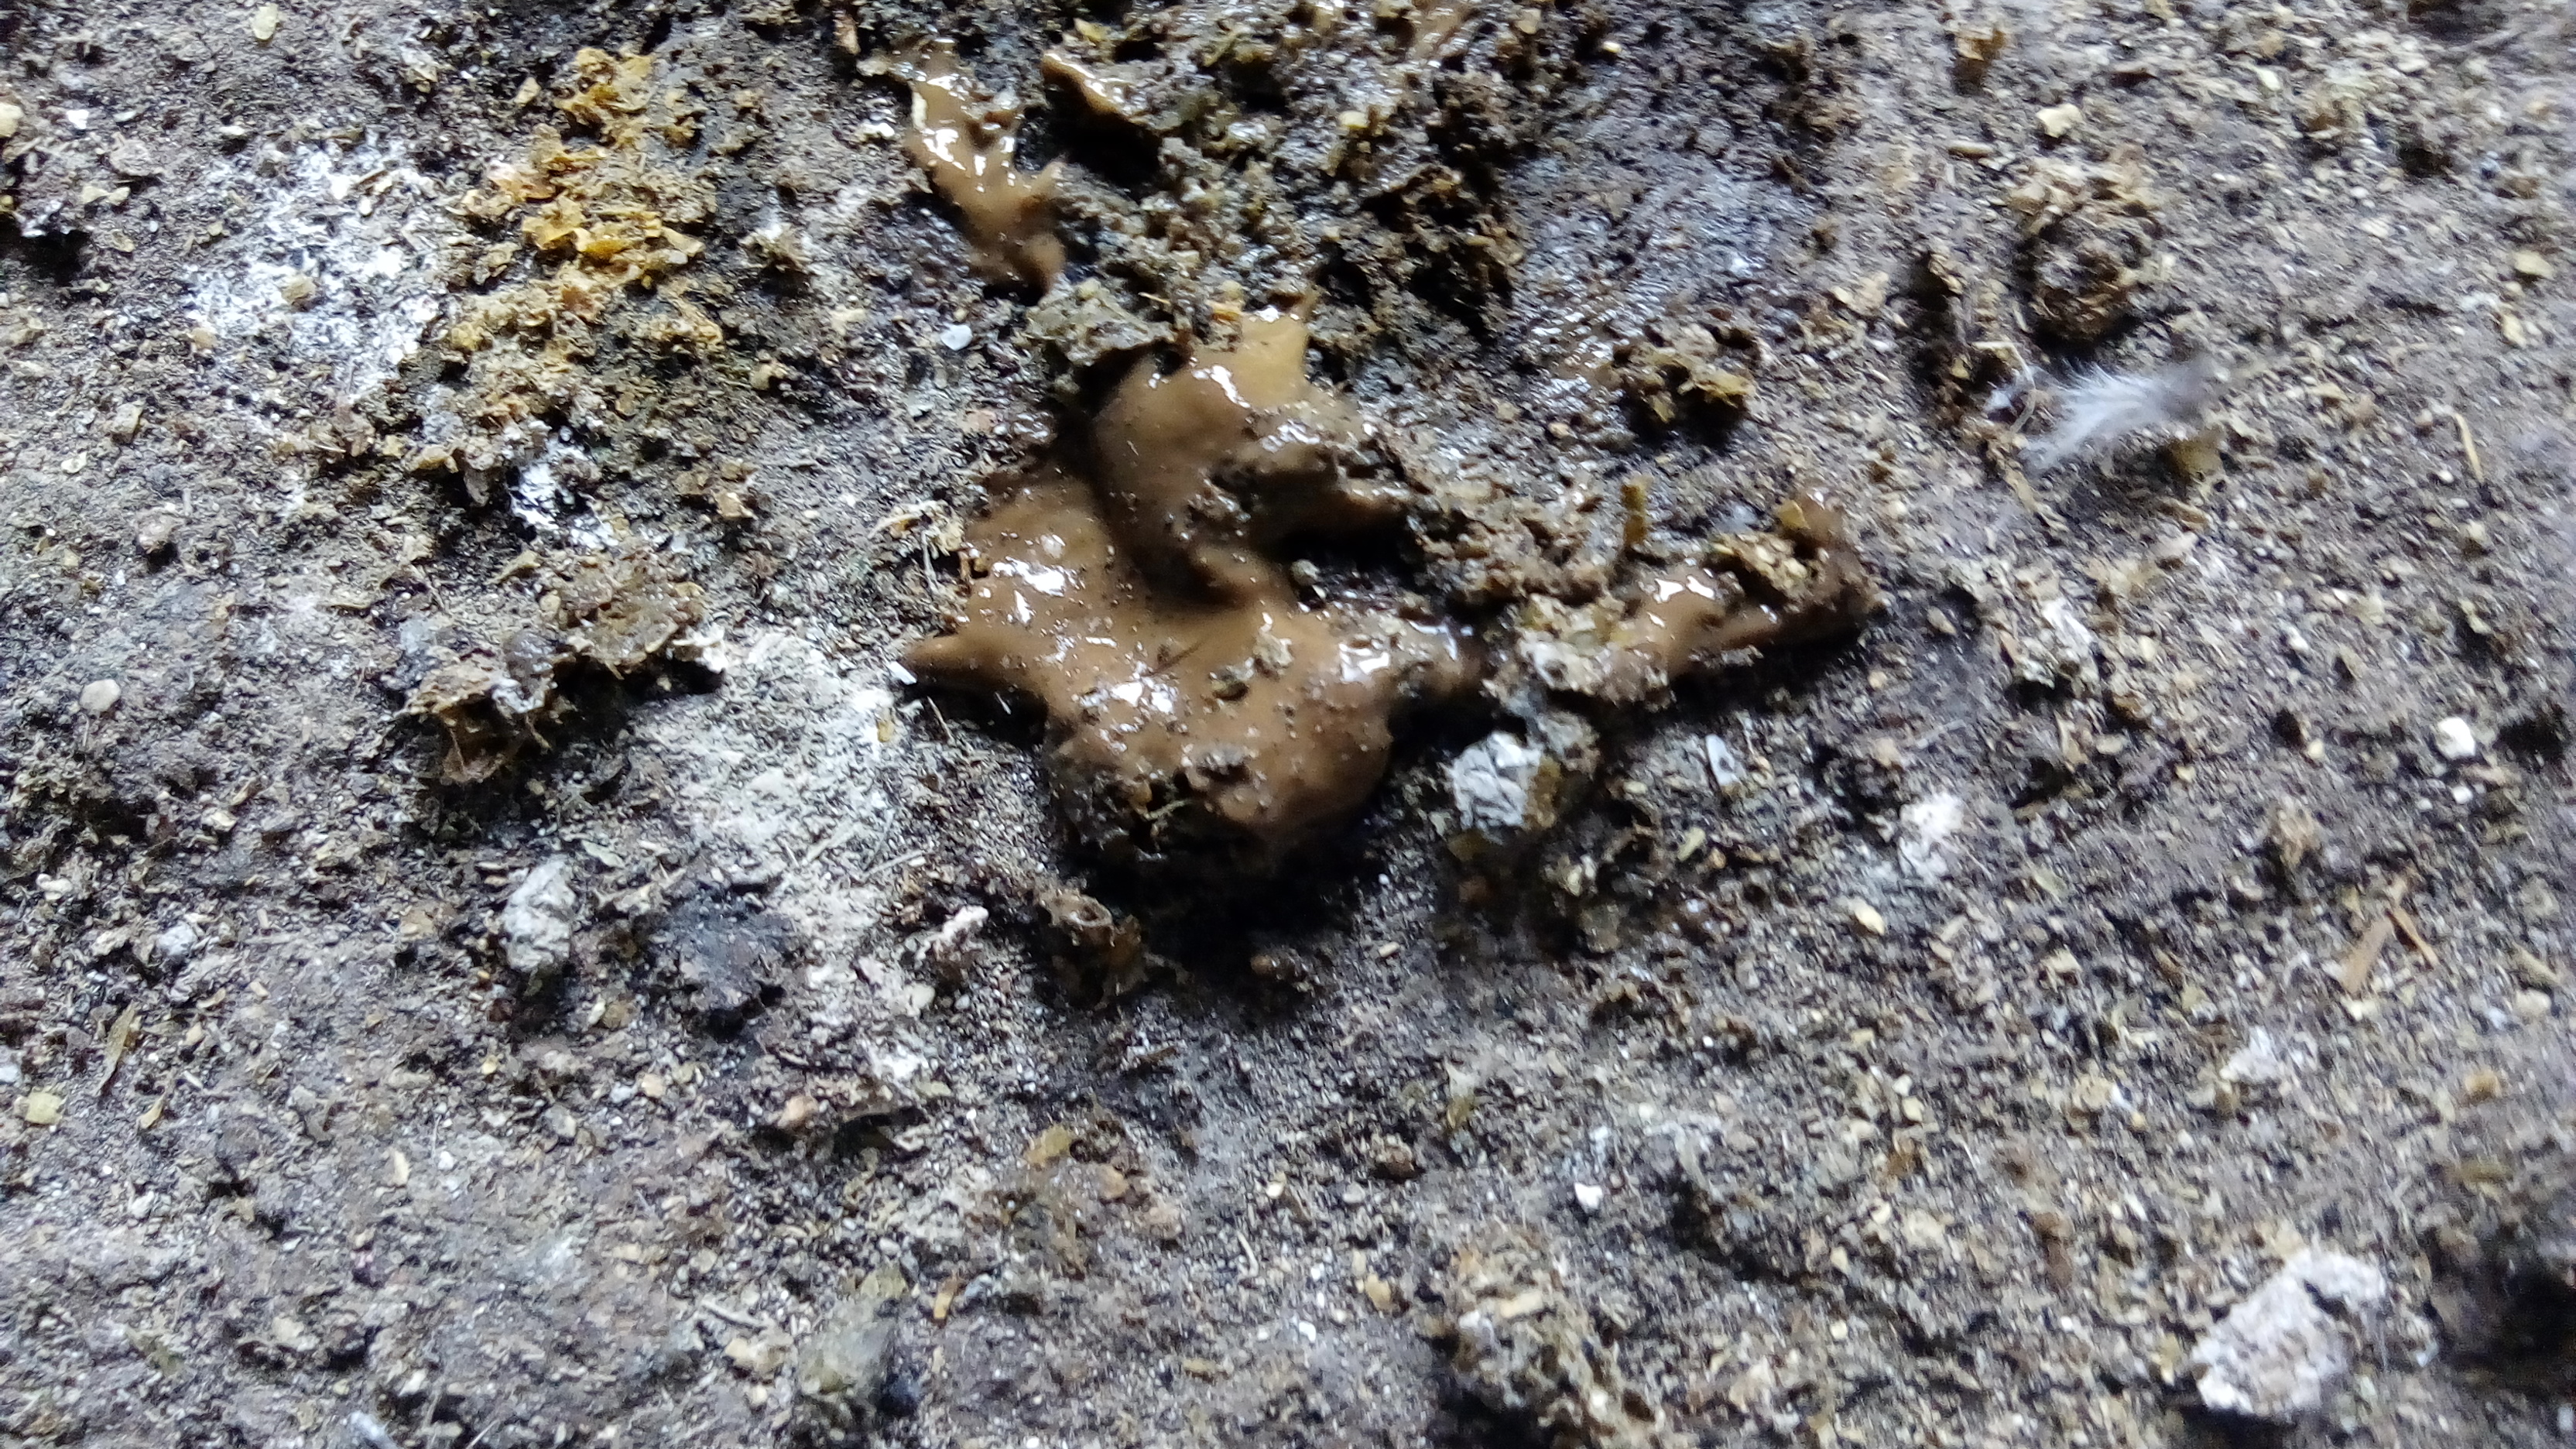
PCR-confirmed diagnosis: Coccidiosis